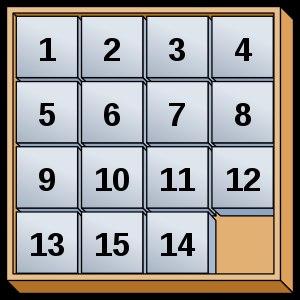
En mathématiques, et plus précisément en théorie des groupes, le groupe alterné de degré n, souvent noté Aₙ, est un sous-groupe distingué du groupe symétrique des permutations d'un ensemble fini à n éléments. Ce sous-groupe est constitué des permutations produits d'un nombre pair de transpositions. Une transposition est une permutation qui échange deux éléments et fixe tous les autres.
Le taquin est un jeu solitaire en forme de damier créé vers 1870 aux États-Unis. Sa théorie mathématique a été publiée par l'American Journal of mathematics pure and applied en 1879. En 1891, son invention fut revendiquée par Sam Loyd, au moment où le jeu connaissait un engouement considérable, tant aux États-Unis qu'en Europe. Il est composé de 15 petits carreaux numérotés de 1 à 15 qui glissent dans un cadre prévu pour 16. Il consiste à remettre dans l'ordre les 15 carreaux à partir d'une configuration initiale quelconque.